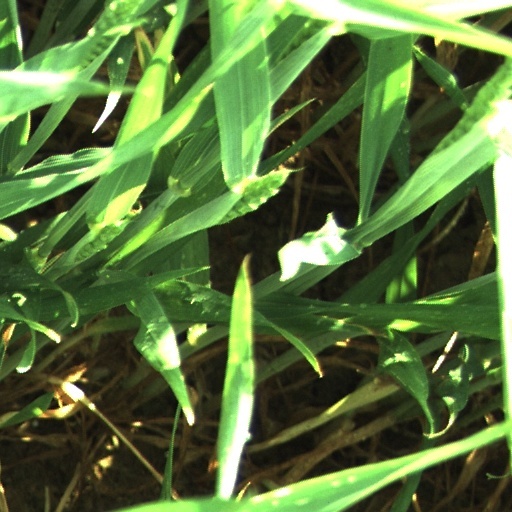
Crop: wheat